Lione Pascoli

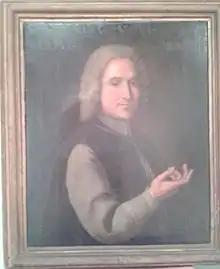
"Portrait of Pascoli" in Pinacoteca of Deruta

At 16 years of age, he moved to Rome. He wrote biographies of contemporary artists and those of Perugia. The former, published in Rome in 1730, is a source of importance for the lives and output of late-baroque artists of Italy.